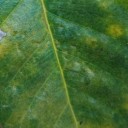
Label: Cerscospora